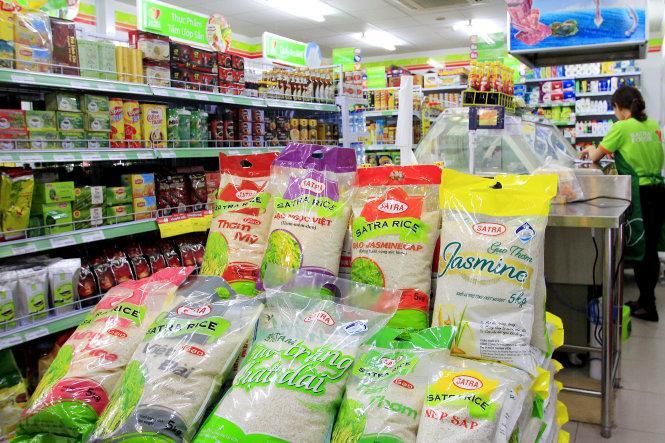
ở bên trong siêu thị có sự xuất hiện của nhiều loại hàng hoá